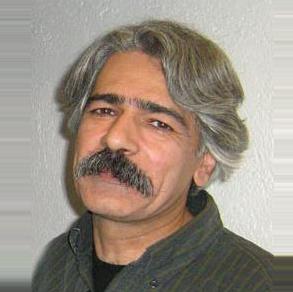
Age: 46